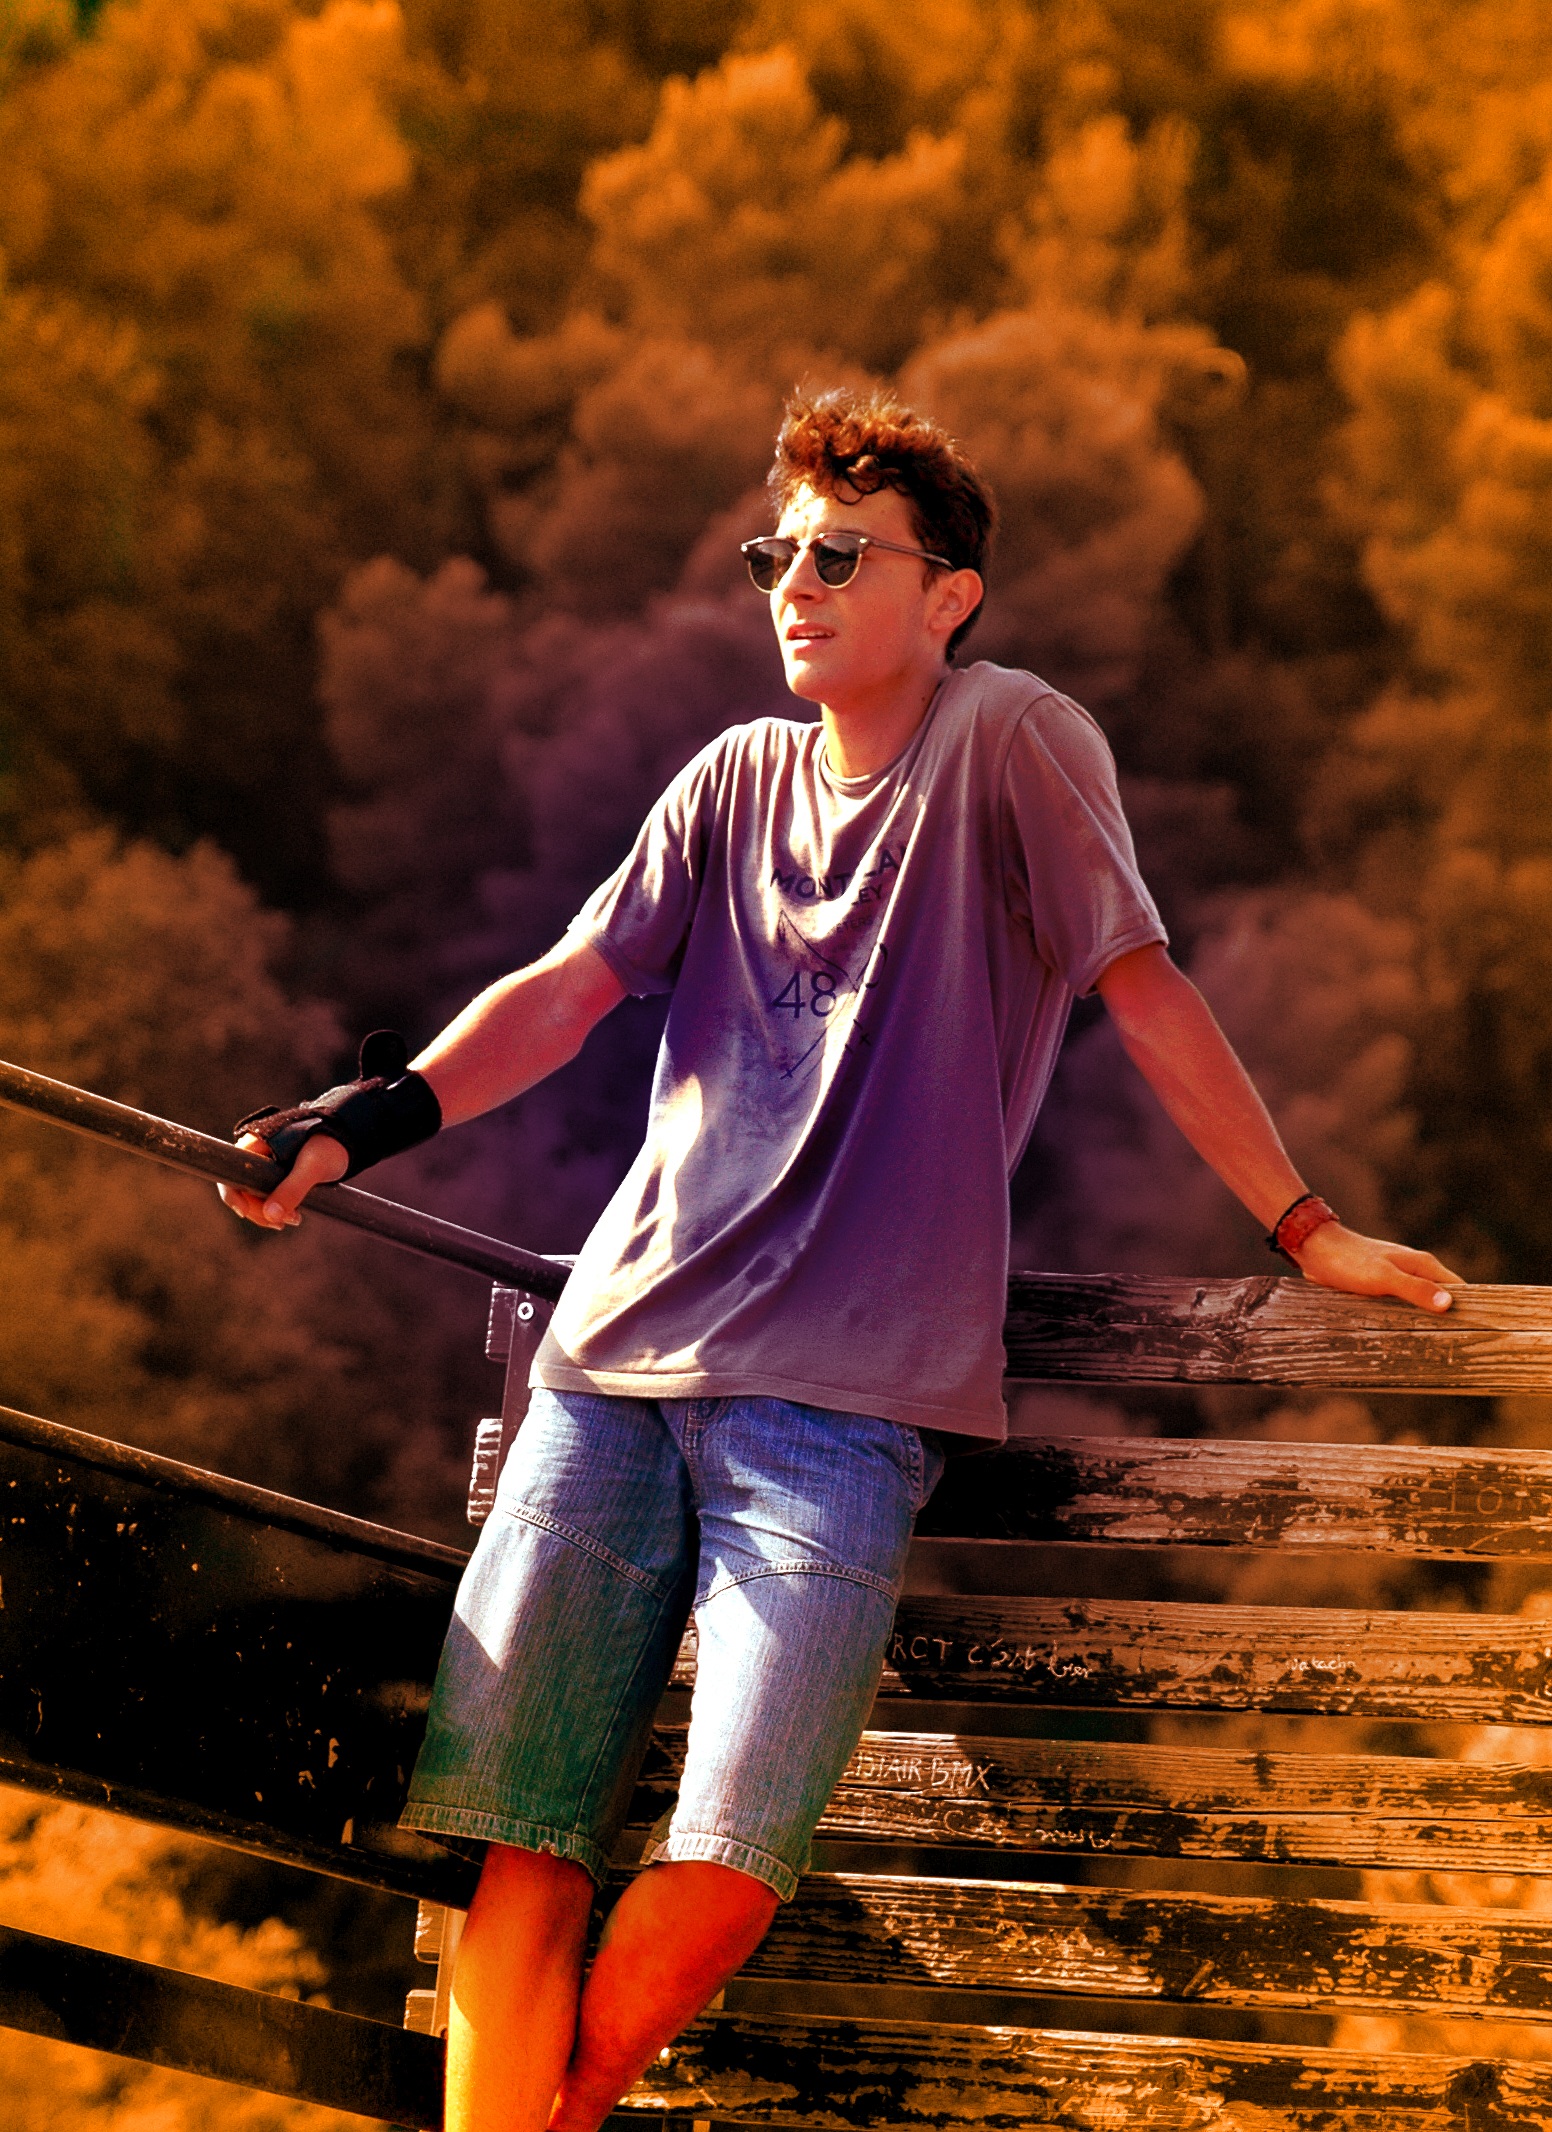
man, skateboard, skate, boy, model, red, color, fashion, lady, skate park, skateboarder, performance art, sports, beauty, roller, young man, photo shoot